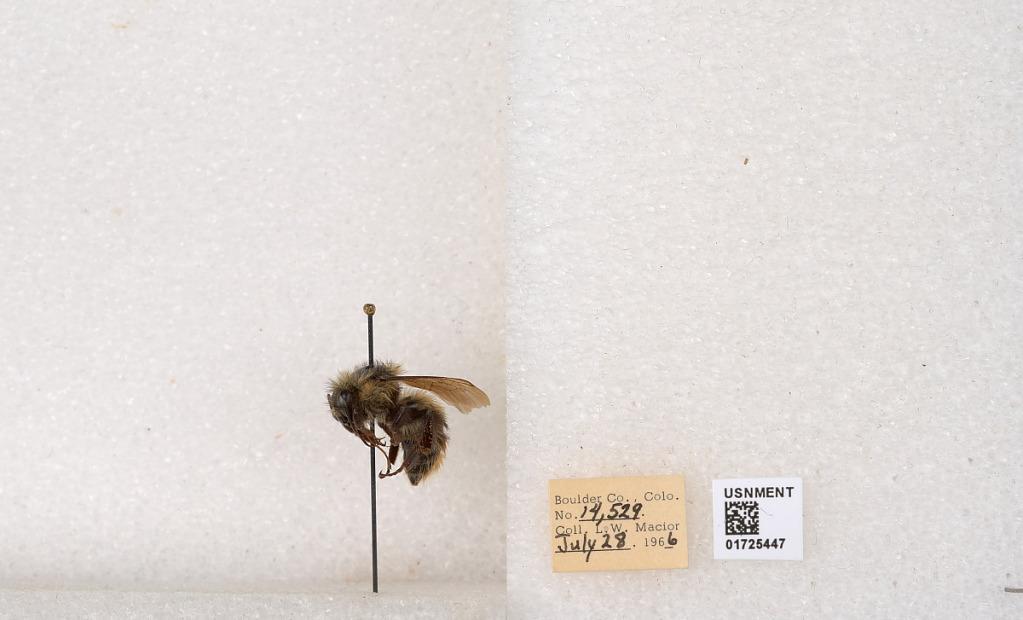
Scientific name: Bombus kirbyellus
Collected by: L. Macior
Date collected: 1966-7-28
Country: United States
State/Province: Colorado
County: Boulder
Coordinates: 40.0925, -105.358